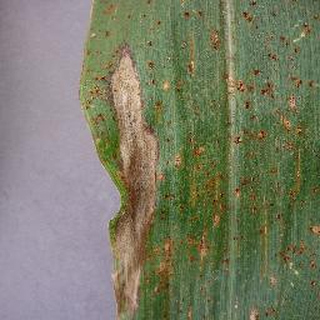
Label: corn_northern_leaf_blight